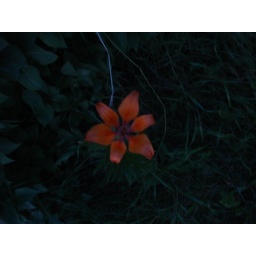
This photo is a representation of contrast because it is a bright orange flower against dark grenery.